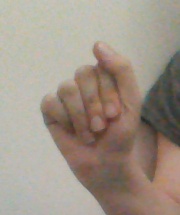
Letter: saad